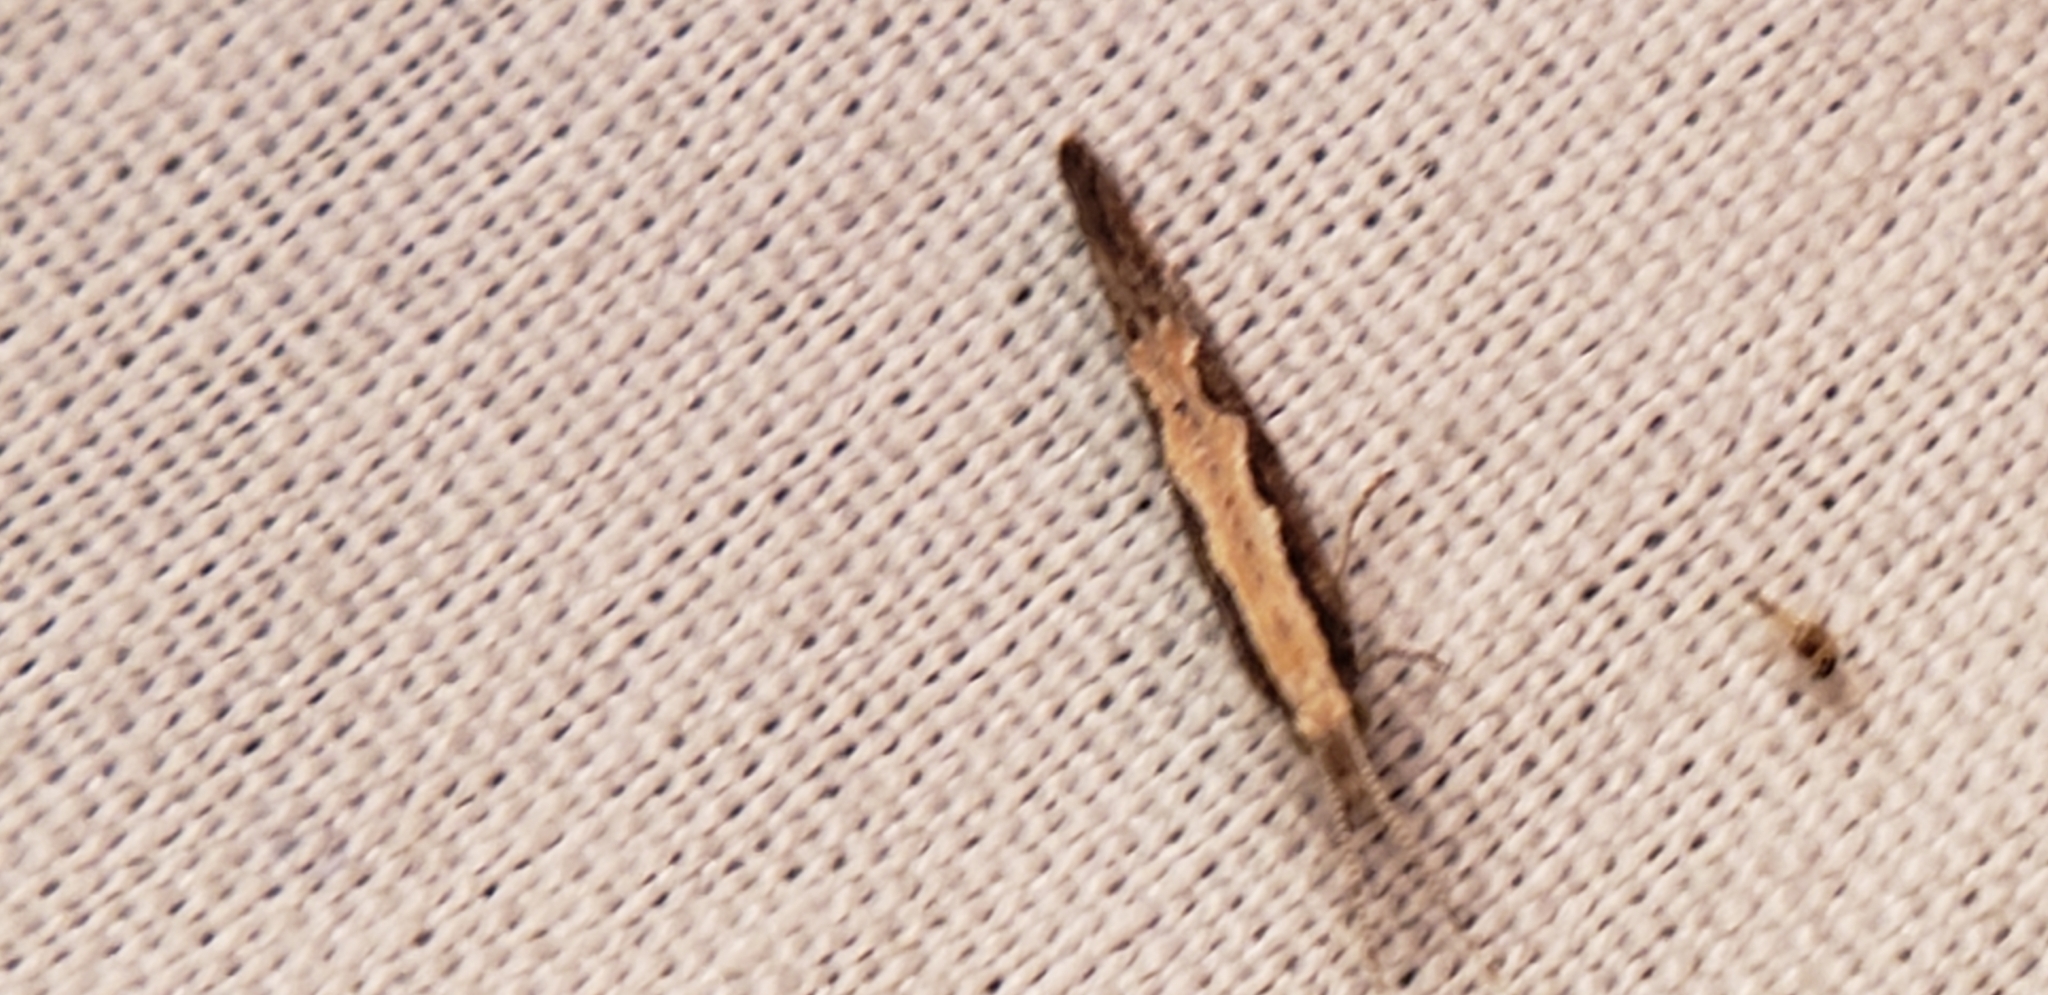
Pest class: diamondback_moth